Andilly, Charente-Maritime

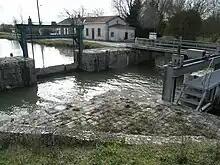
Locks of Andilly

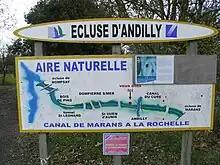
Plan of canal at Andilly locks

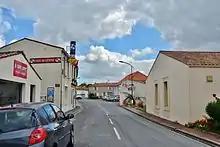
Andilly village

Source: INSEE